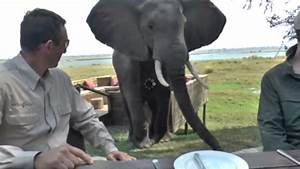
Label: elefante